Splat the rat

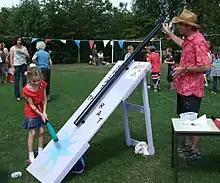
A "splat the rat" stall

Splat the rat, also known as bat the rat, is a simple variant on a bat and ball game that can be played at parties or fêtes.